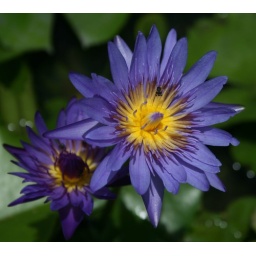
water lily in blue and yellow